Timeline of reactions to the 2020 Hong Kong national security law (June 2021)

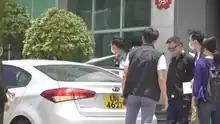
Cheung Chi-wai was taken away by police after searching for evidence

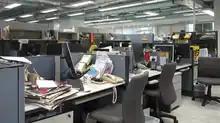
Inside one of the reporter desk after police raid

National Security Department of the Hong Kong Police arrested five executives of "Apple Daily", including CEO of Next Digital Cheung Kim-hung, COO Chow Tat-kuen, editor-in-chief of "Apple Daily" Ryan Law, vice-president Chan Pui-man, and executive editor-in-chief Cheung Chi-wai. They were suspected of violating Article 29 of the Hong Kong national security law for 'conspiracy to collude with foreign or foreign forces to endanger national security', and the police have also searched the arrested person's residence.